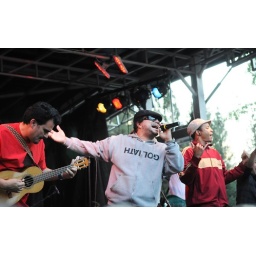
Ozomatli rocks the house during the 2008 Teva Mountain Games in Vail, CO.